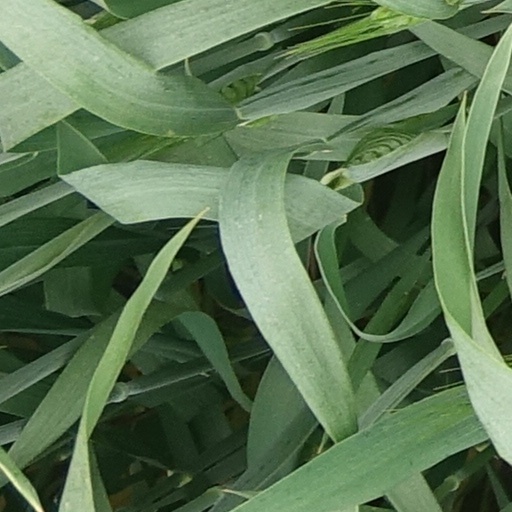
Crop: wheat